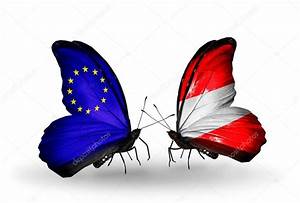
Label: butterfly